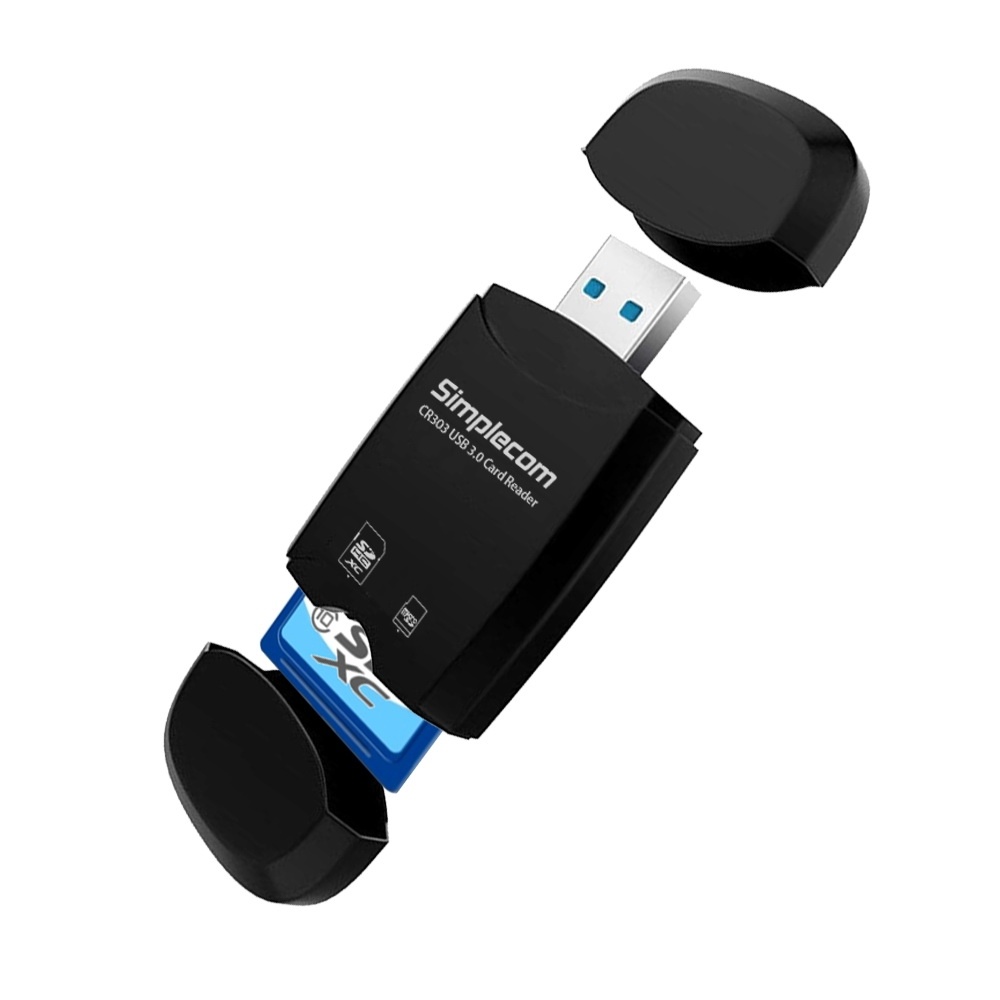
Simplecom CR303 2 Slot SuperSpeed USB 3.0 Card Reader with Dual Caps
Simplecom CR303 2 Slot SuperSpeed USB 3.0 Card Reader with Dual Caps CR303 USB3.0 2-Slot Card Reader offers a compact solution to access and protect the most popular memory cards, including SD, SDHC, SDXC, and Micro SD/SDHC/SDXC. Easily transfer files from your memory cards to your computer at USB3.0 speed up to 5Gbps. Also, CR303 with dual caps design, you can use it as an enclosure to protect your memory cards and use it as a virtual USB pen drive with memory card inserted. Capable of being plugged directly into the USB port on any desktop or notebook computer. The driverless plug & play makes for easy installation and no driver software is needed. SuperSpeed USB 3.0 interface up to 5Gbps 10 times faster than USB 2.0, make it faster to transfer large file or the high definition movie With Dual Protection Caps there are two helmets around, help to protect the USB connector and memory card, easy to carry as a memory card enclosure Convert Memory Card to a USB Pen Drive the memory card is enclosed in the card reader and protected with cap Features: 2 Slot Card Reader with dual protection caps Convert memory card to a USB pen drive Easy to carry as a memory card enclosure SuperSpeed USB 3.0 interface up to 5Gbps Backwards compatible with USB 2.0 Plug and Play, no software required Powered by USB port, support Windows and Mac Supported SD / SDHC / SDXC / microSD / microSDHC / microSDXC Package Content: 1x Simplecom CR303 2 Slot SuperSpeed USB 3.0 Card Reader with Dual Caps
Brand: Malls Online
Category: Electronics > Electronics Accessories > Computer Components > Input Devices > Memory Card Readers